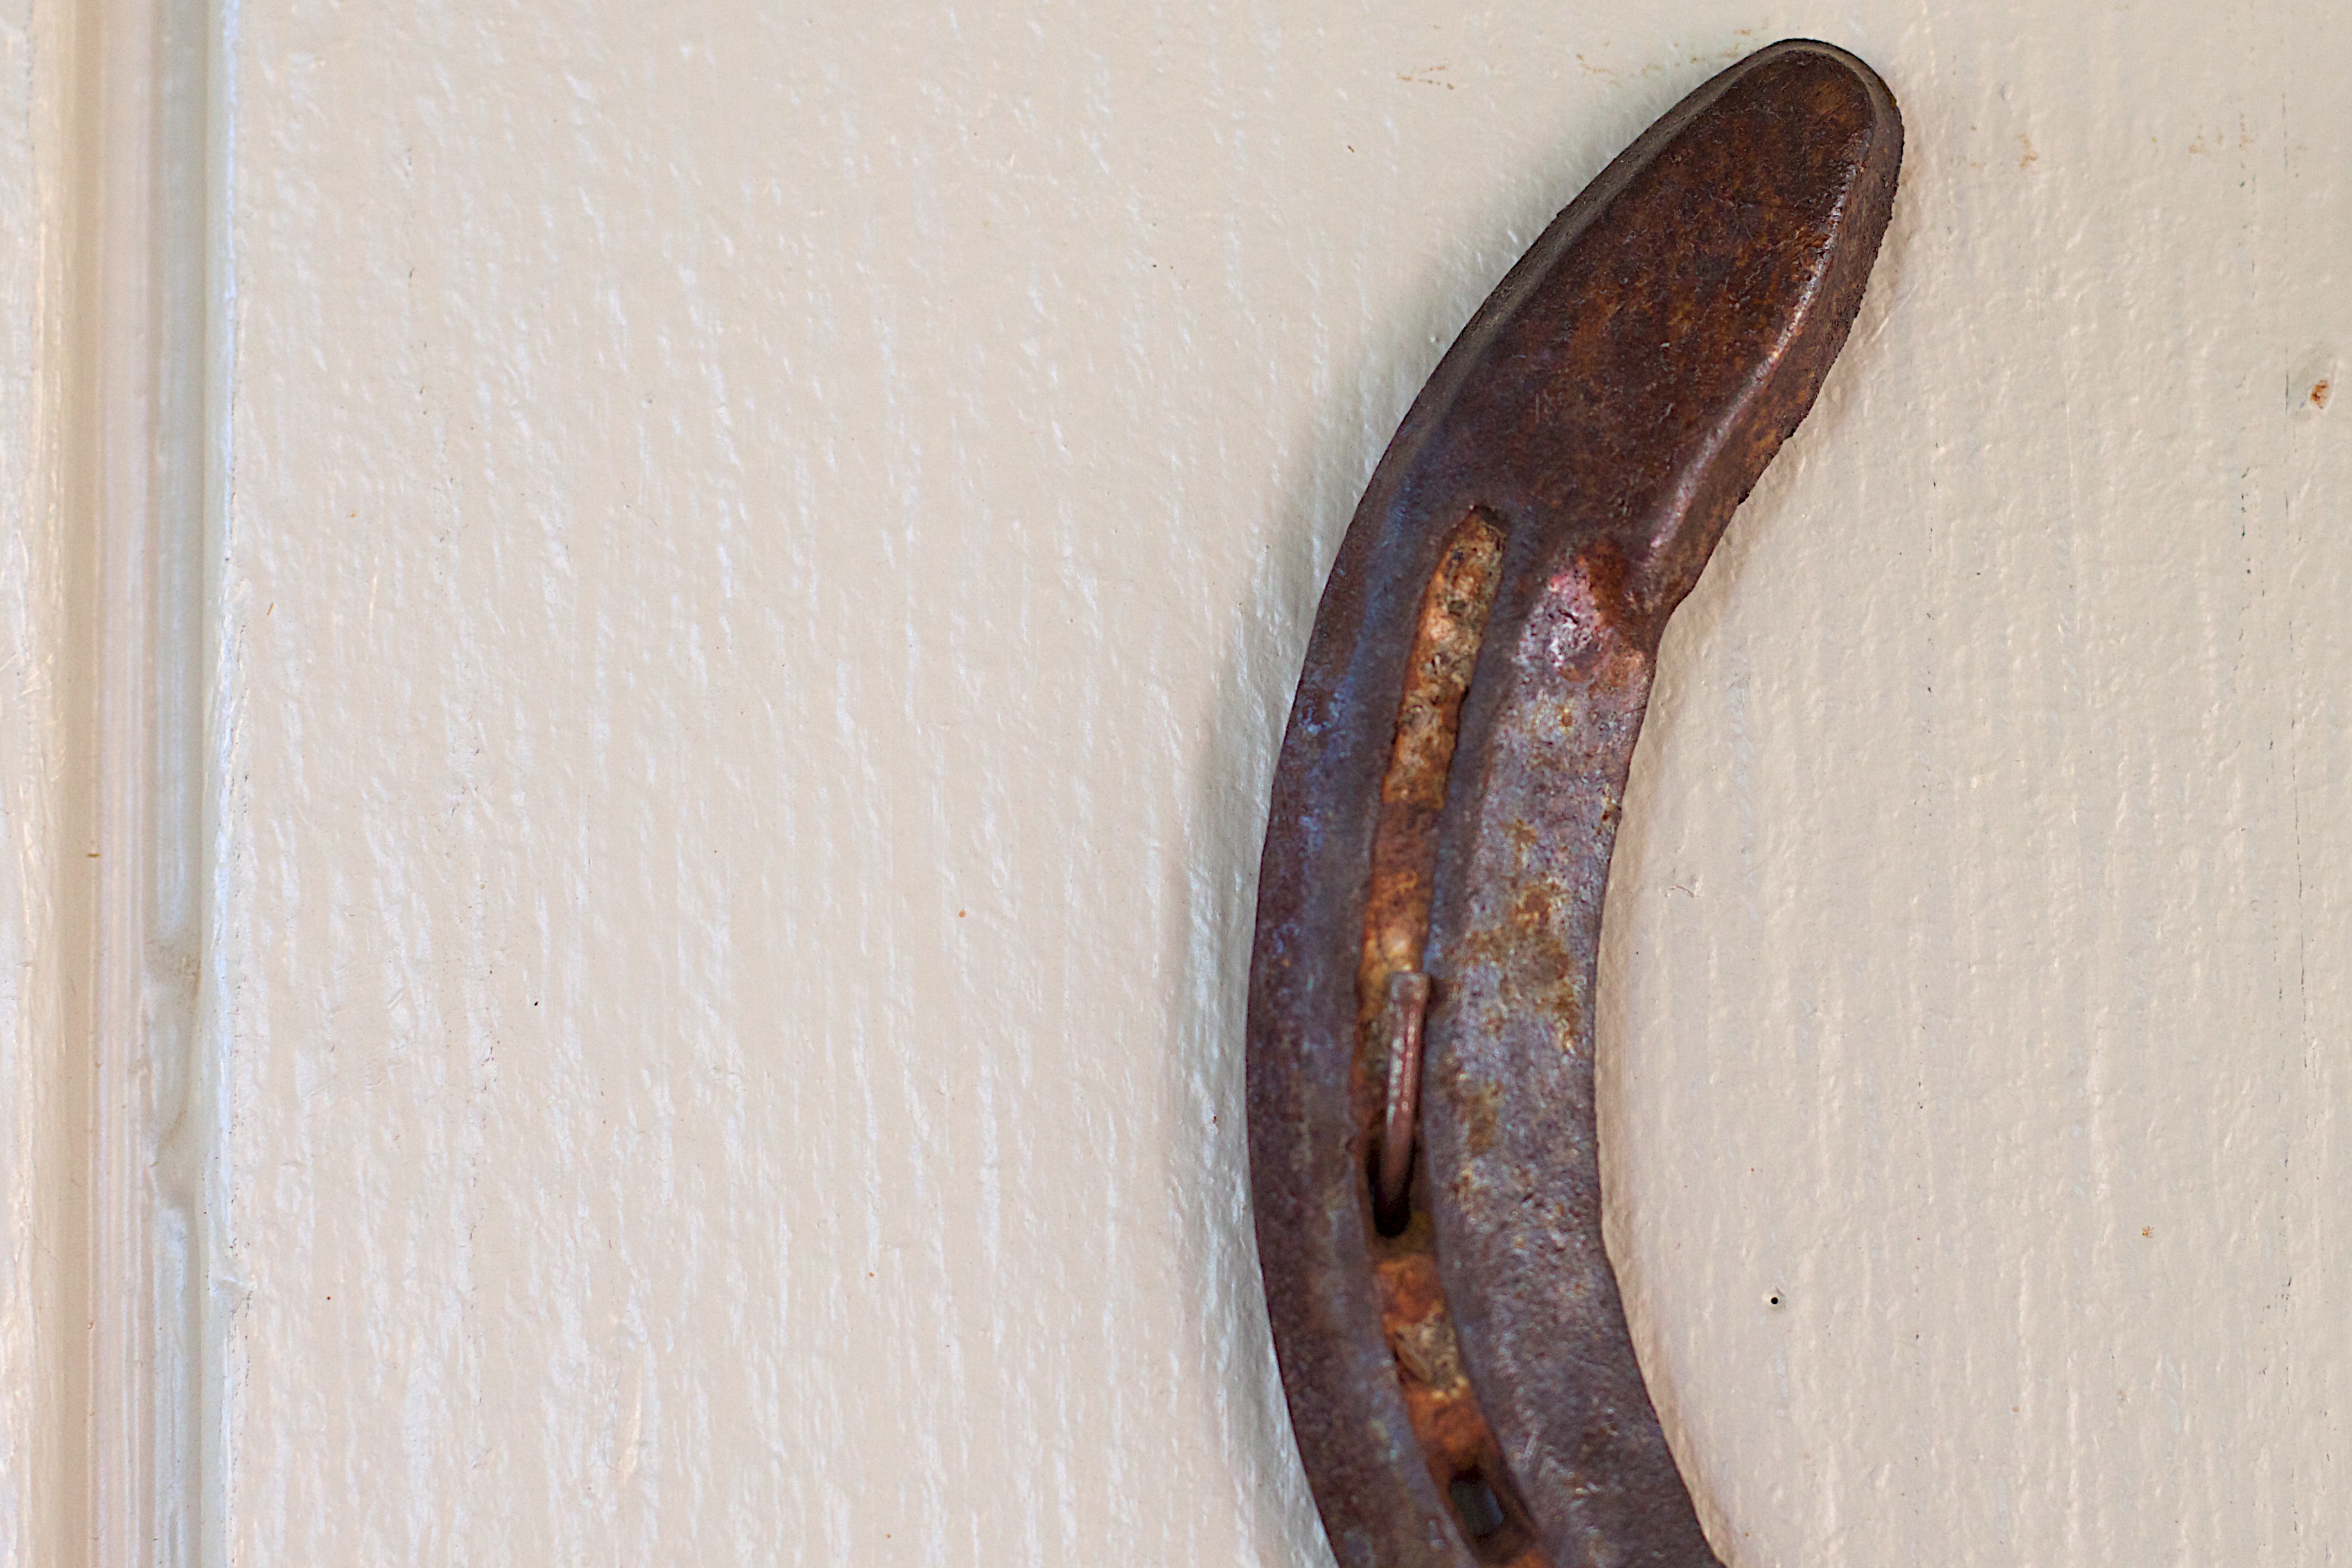
wood, horn, carving, man made object